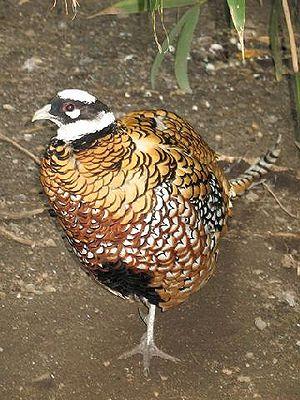
Le Faisan vénéré est une espèce d'oiseaux appartenant à la famille des Phasianidae.